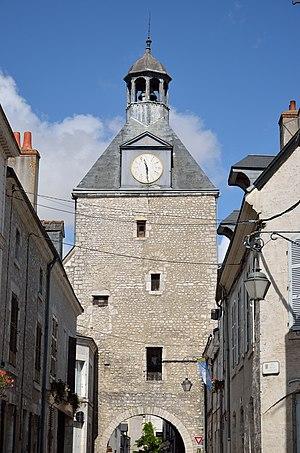
Beaugency
Beaugency est une commune française située dans le département du Loiret en région Centre-Val de Loire.